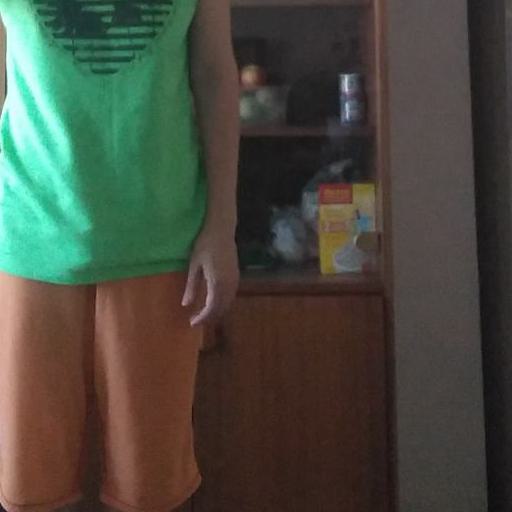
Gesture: no_gesture